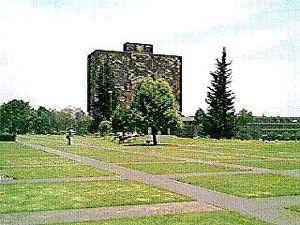
Juan O'Gorman est un peintre et architecte mexicain.